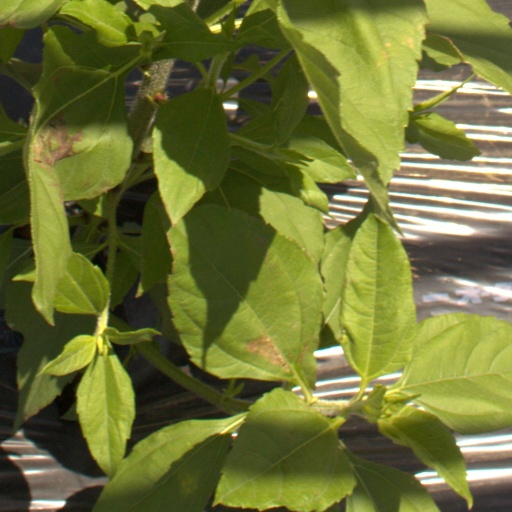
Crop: Jerusalem artichoke